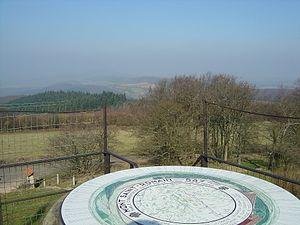
Table d'orientation du Mont Saint-Romain (579m). Bourgogne
Le mont Saint-Romain est un sommet situé sur la commune de Blanot en Saône-et-Loire, dans la région Bourgogne-Franche-Comté du sud. Culminant à 579 mètres, il fait partie des monts du Mâconnais. Il possède une table d'orientation. Les grottes de Blanot s'ouvrent à son pied sud-ouest.